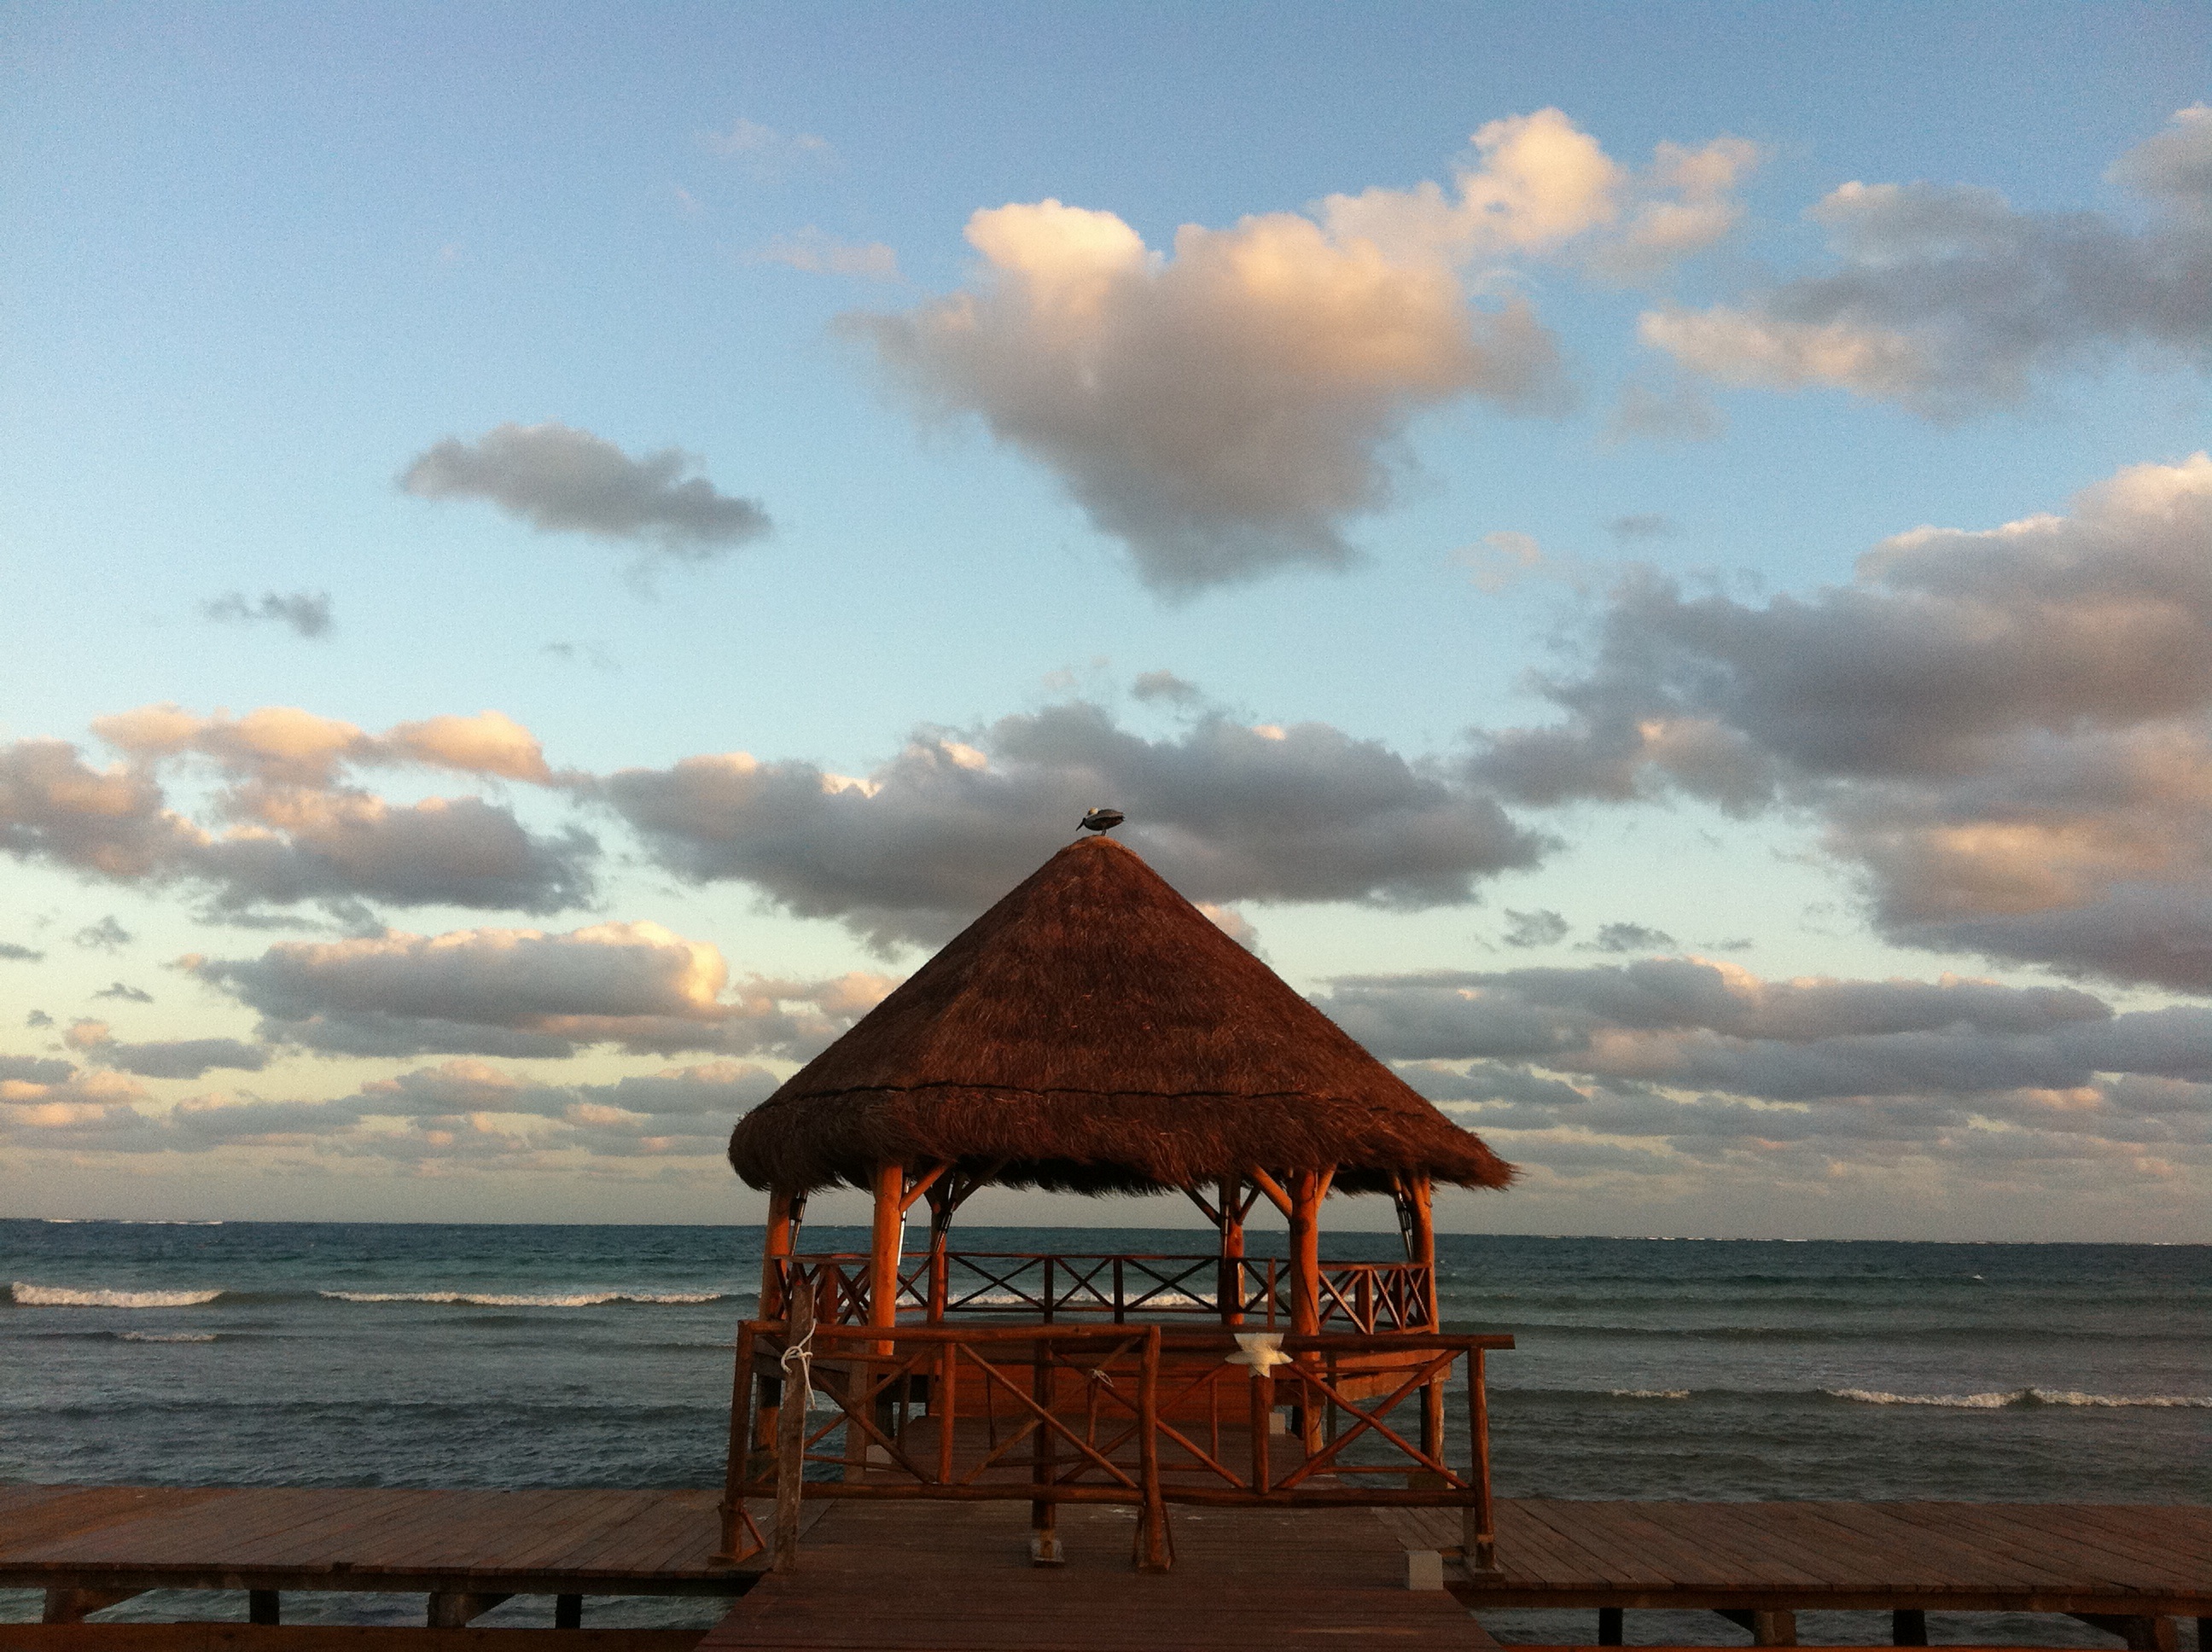
beach, sea, coast, water, sand, ocean, horizon, cloud, sky, sunrise, sunset, morning, shore, dawn, vacation, travel, dusk, evening, tropical, bay, leisure, body of water, relaxation, happy, resort, mexico, family vacation